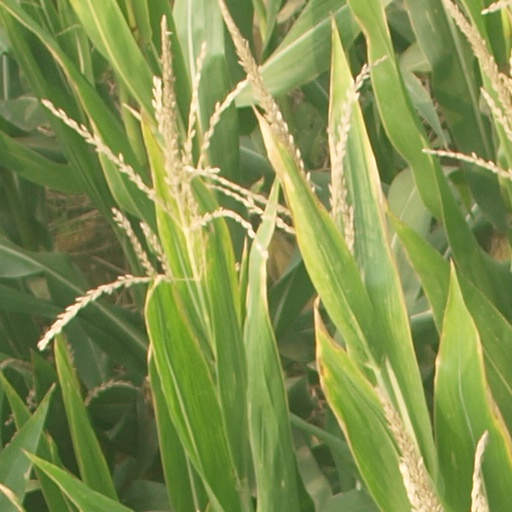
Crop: maize; corn